Robyn Adele Anderson

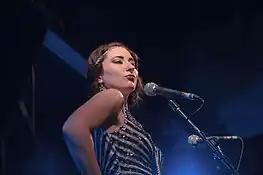

Robyn Adele Anderson (born February 19, 1989) is an American singer and stage actress based in New York City. She is a cast member and featured artist for Scott Bradlee's Postmodern Jukebox with over 250 million YouTube views on her music videos. She is credited with the band's breakthrough covers of "Thrift Shop" and "We Can't Stop" in 2013. Anderson also performed lead vocals for performances on "Good Morning America" (ABC) in 2013, and TEDx in 2014.